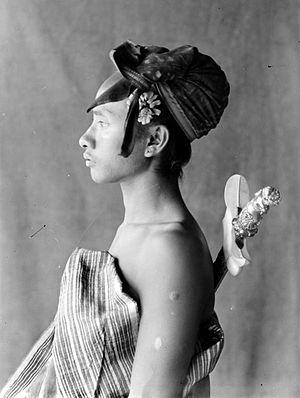
Le kriss, kris, ou keris, est une arme blanche caractéristique du Monde malais. Le « kris indonésien » fait partie du patrimoine culturel immatériel de l'humanité.